Ancient Roman cuisine

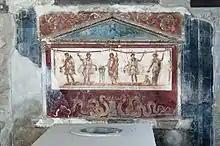
The "thermopolium" (eatery) of Pompeii, Italy, 1st century AD.

From 123 BC, a ration of unmilled wheat (as much as 33 kg), known as the "frumentatio", was distributed to as many as 200,000 people every month by the Roman state. There was originally a charge for this but from 58 BC this charge was abolished by the plebeian tribune Publius Clodius Pulcher. Individuals had to be citizens and domiciled in Rome to receive the "frumentatio".